William Blake

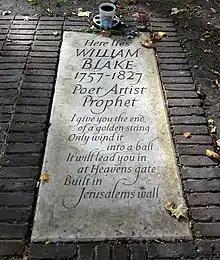
Ledger stone on Blake's grave, unveiled in 2018

Blake's illustrations of the poem are not merely accompanying works, but rather seem to critically revise, or furnish commentary on, certain spiritual or moral aspects of the text.